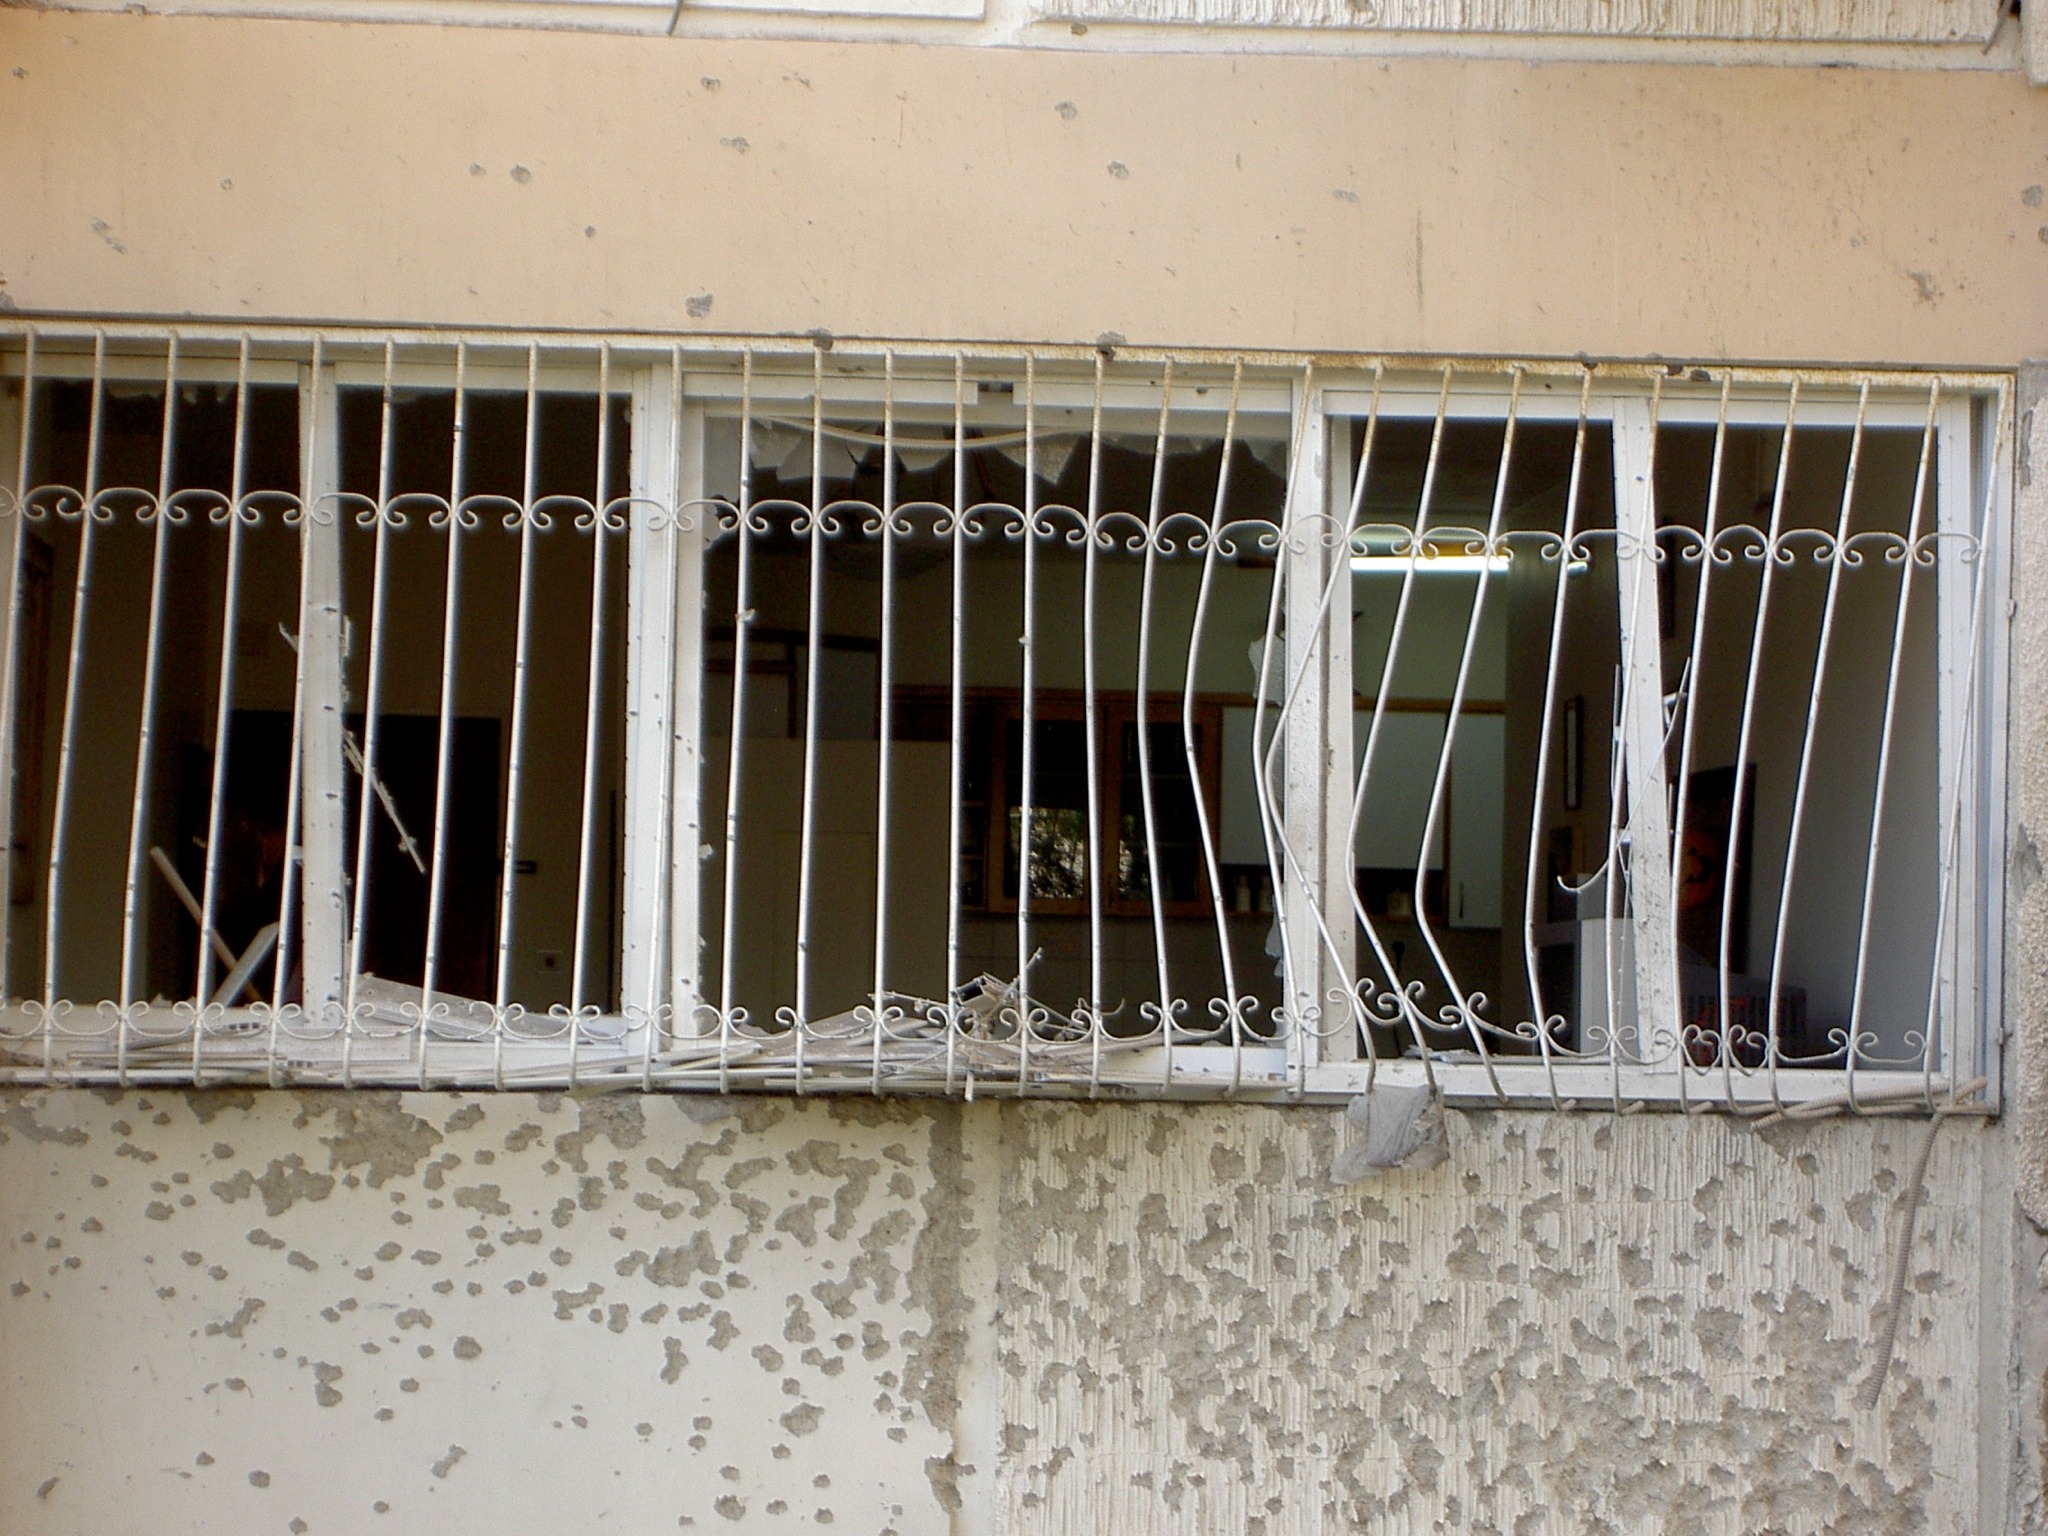
house, window, wall, cage, interior design, war, israel, lebanon, 2006, animal shelter, bullet holes, baluster, window covering